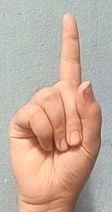
ASL sign: 1